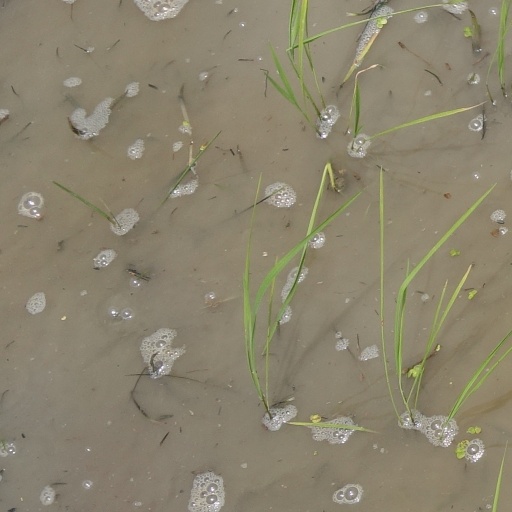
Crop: rice